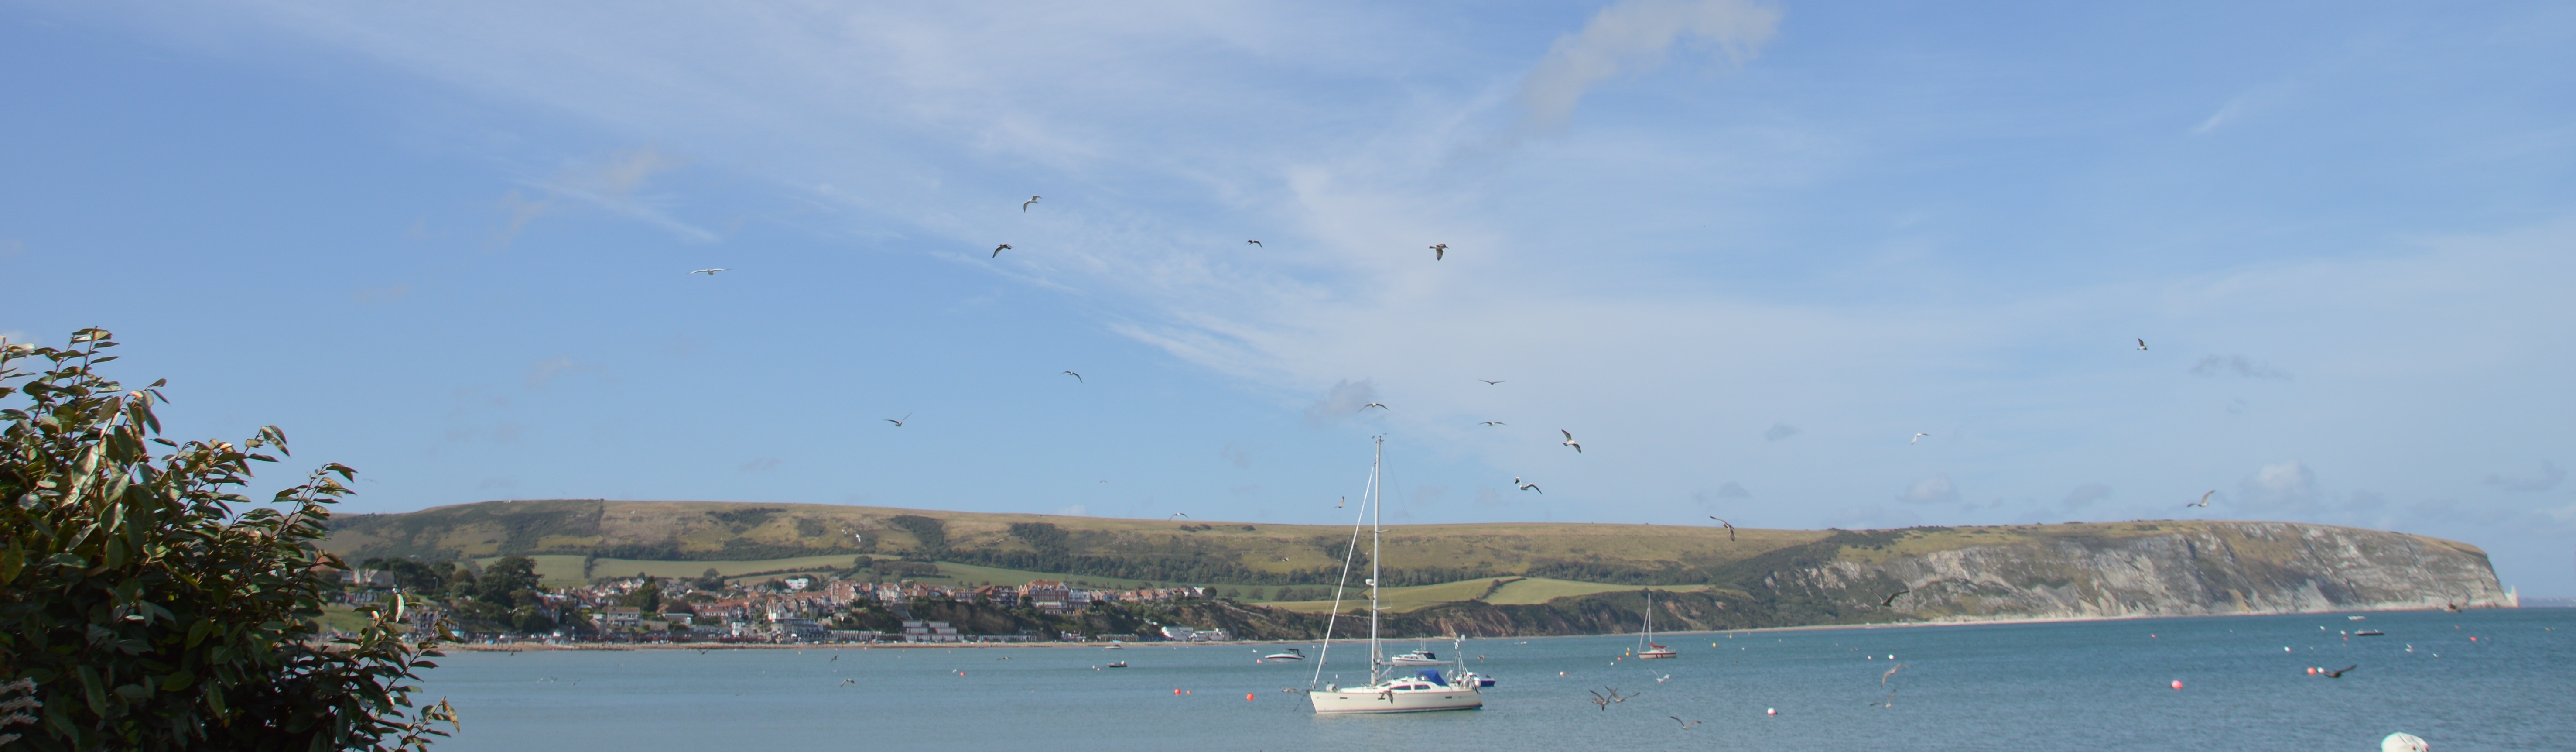
beach, sea, coast, water, sand, ocean, sky, boat, town, coastal, river, tourist, travel, coastline, seaside, europe, vehicle, scenic, fishing, sailing, yacht, holiday, harbour, tourism, uk, england, west, british, english, britain, united, kingdom, devon, destination, tidal, quay, moored, sea gulls, windsports